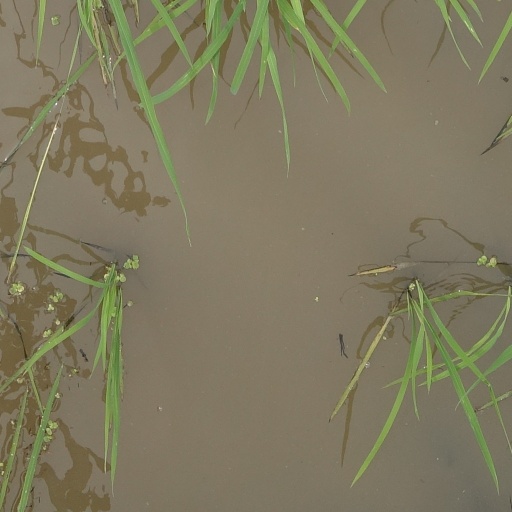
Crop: rice